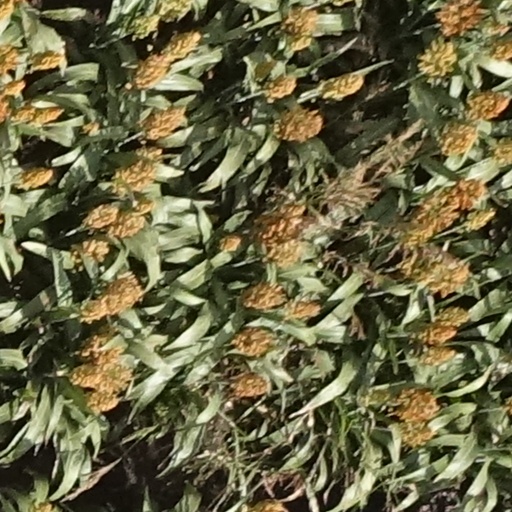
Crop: sorghum